Miklós Jancsó

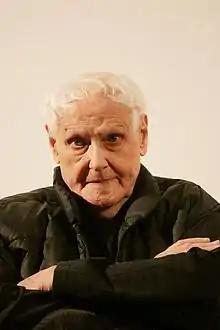
Miklós Jancsó at a press screening of his movie, "So Much for Justice!", 1 February 2010, Budapest

Jancsó's 1980s films were not successful and at the time some critics accused Jancsó of simply rehashing visual and thematic elements from his previous films. However, more recently these works have been re-evaluated and some critics consider this period to contain Jancsó's most important works.